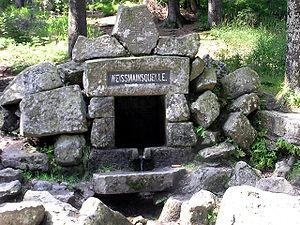
Le Main est un cours d'eau allemand, qui arrose notamment Francfort et conflue avec le Rhin sur sa rive droite, à Wiesbaden.
Le Fichtelgebirge est une chaîne de moyennes montagnes au nord-est de la Bavière s'étendant d'est en ouest depuis la ville de Bayreuth jusqu'à la frontière tchèque, au sud des Länder de Thuringe et de Saxe.